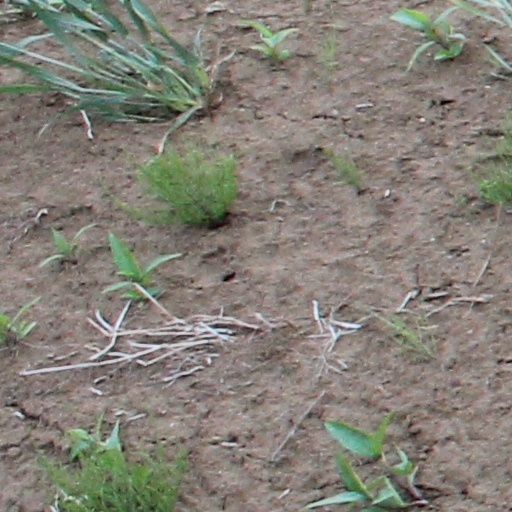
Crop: wheat